Tzintzuntzan (Mesoamerican site)

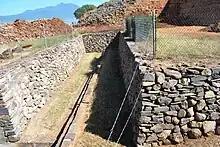
Excavations by "yácatas" revealing older structures

The "yácatas" were built over older, more traditional pyramidal structures from the first stage of the site's occupation. Between "Yácatas" 3 and 4, openings into the Grand Platform have been dug to reveal some of these structures, which include three sets of stairs and part of a circular wall. Behind the five "yácatas" is an enormous plaza with some smaller structures. On the platform, only the religious and political elite, their servants and their guards lived. Rituals such as those to the different gods, the sun and moon and events such as the equinoxes took place here. At the north end of the platform is El Palacio or Building B, which was explored in the 1940s and the 1980s, with several burials of monarchs and high priests. This was a royal palace or perhaps a residential area for elite priests. The palace had a room dedicated to storing the heads of enemies killed in battle. Building E is located in the middle of the small forest on the platform. It was used to store tribute items. Within this building is evidence of occupation during early colonial times.